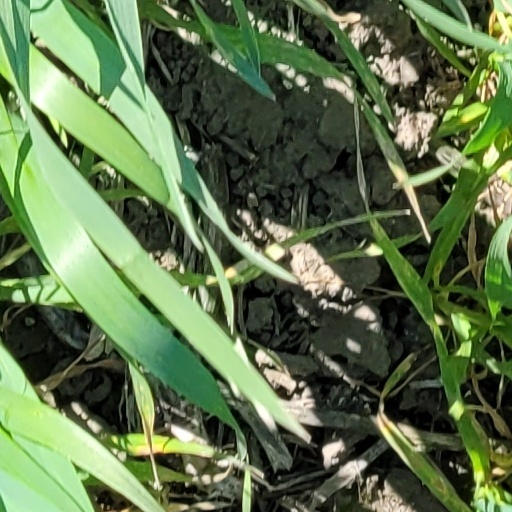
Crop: wheat